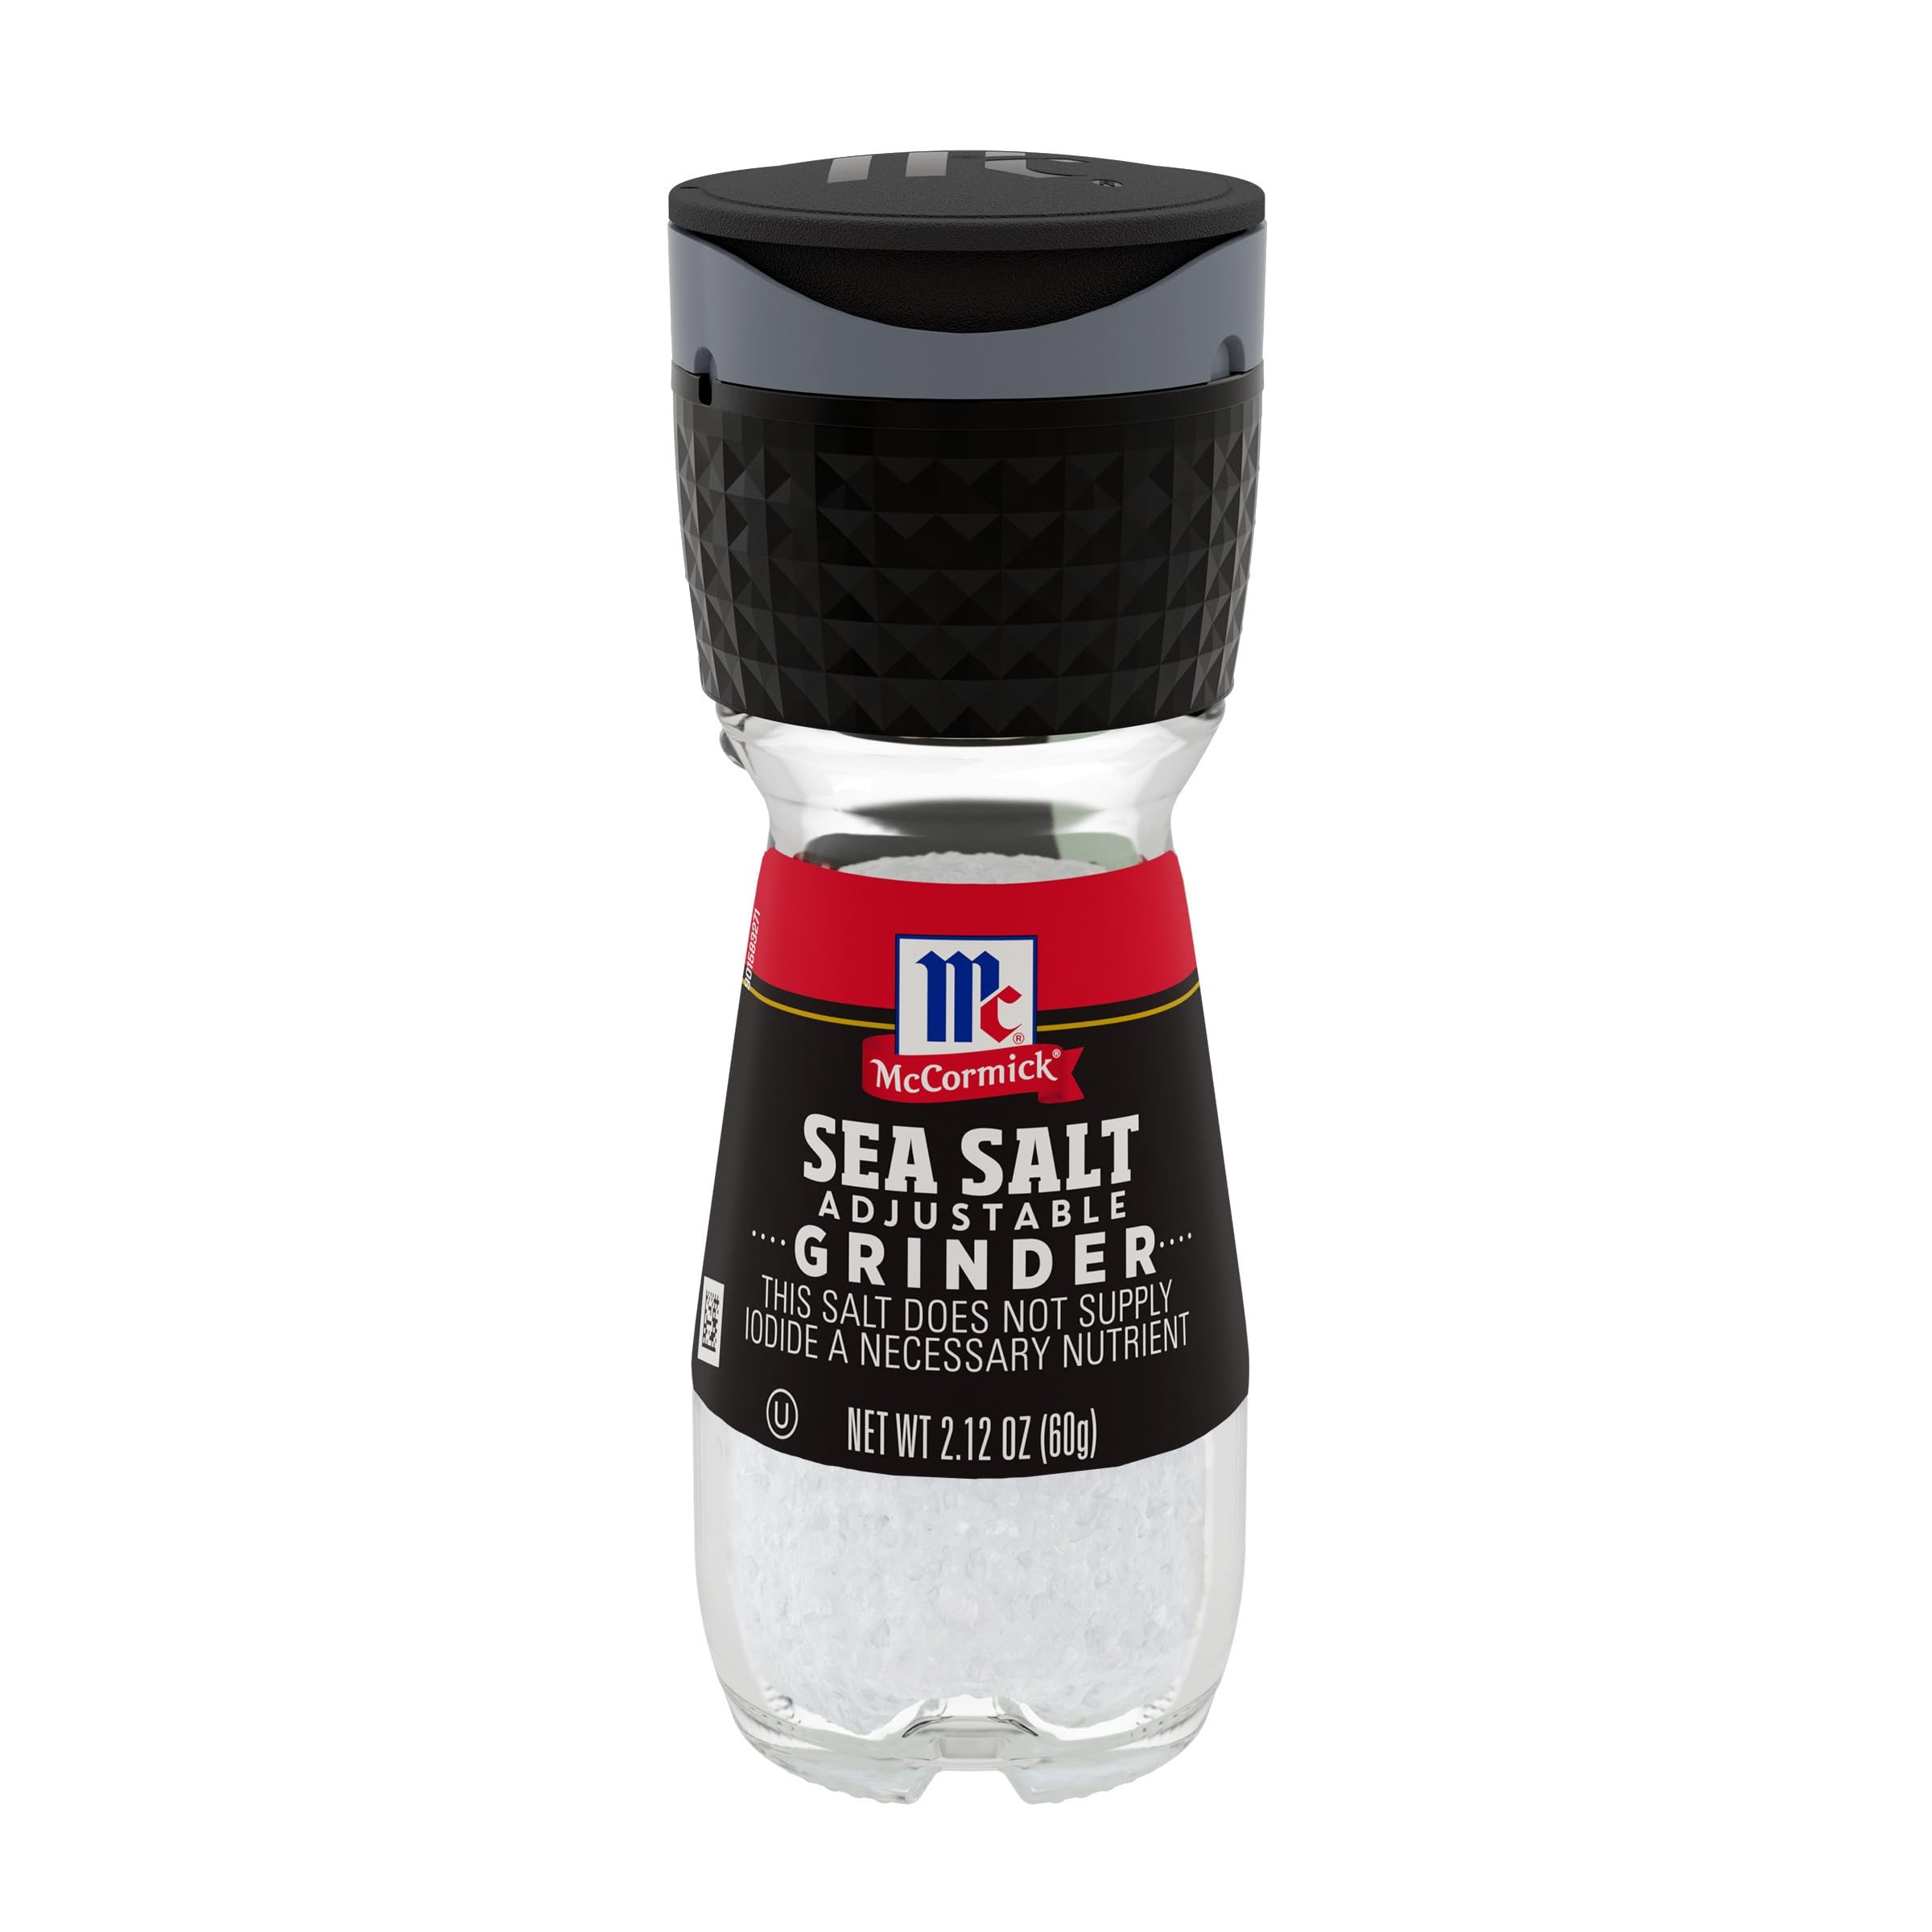
Item Name: McCormick Mediterranean Sea Salt Grinder, 2.12 Ounce
Value: 2.12
Unit: Ounce

Price: 2.69